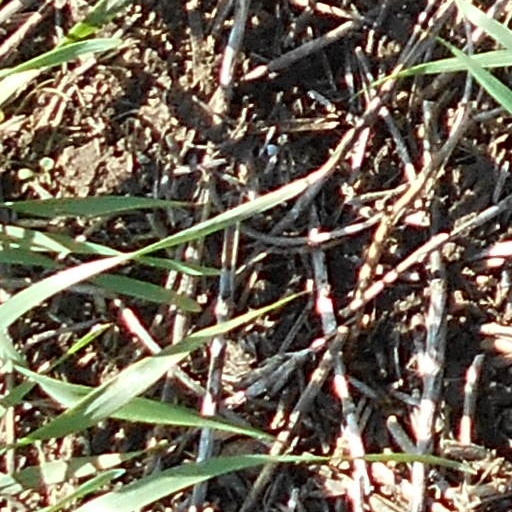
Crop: wheat